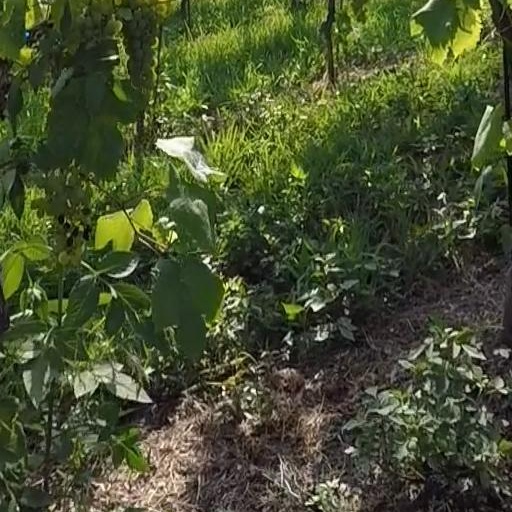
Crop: grape